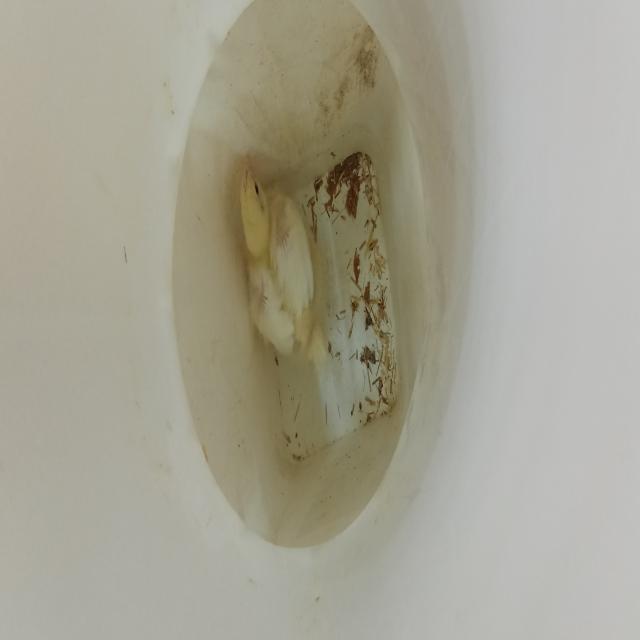
Weight: 560 g